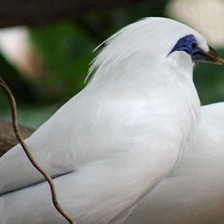
Species: BALI STARLING
Scientific name: LEUCOPSAR ROTHSCHILDI